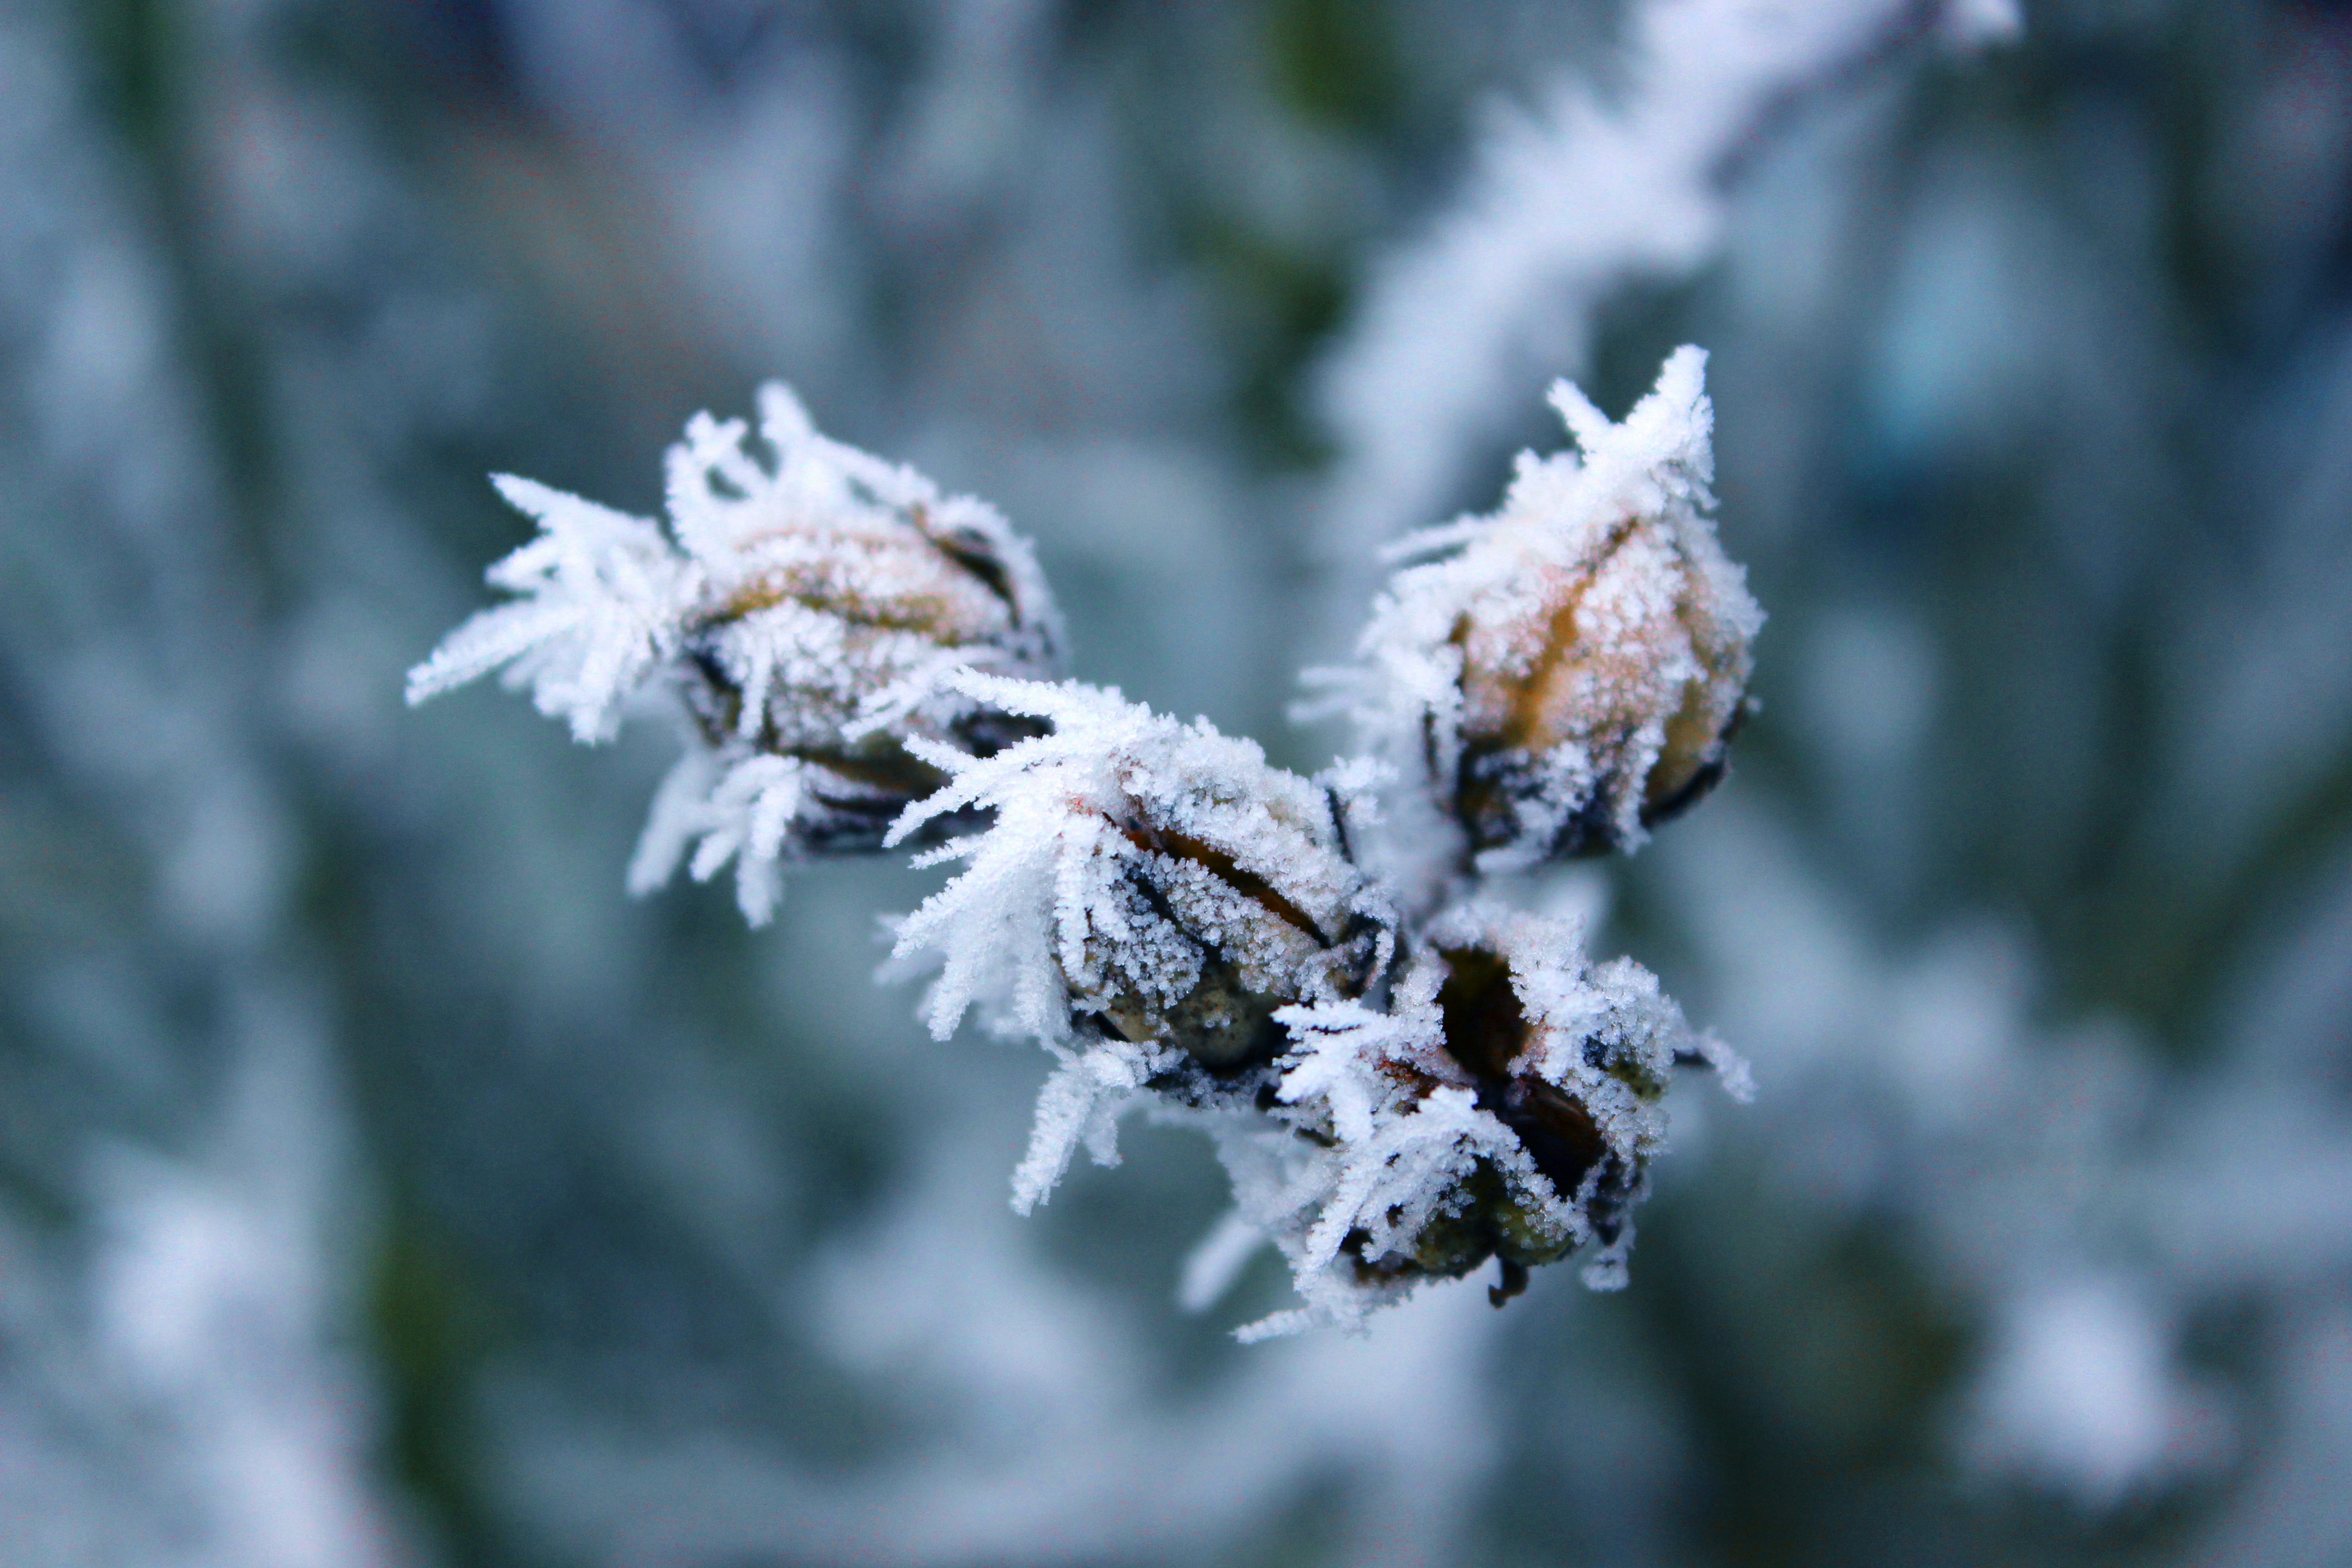
tree, nature, branch, snow, cold, winter, plant, leaf, flower, frost, ice, spring, weather, flora, season, twig, close up, wintry, hoarfrost, freezing, rigid, macro photography